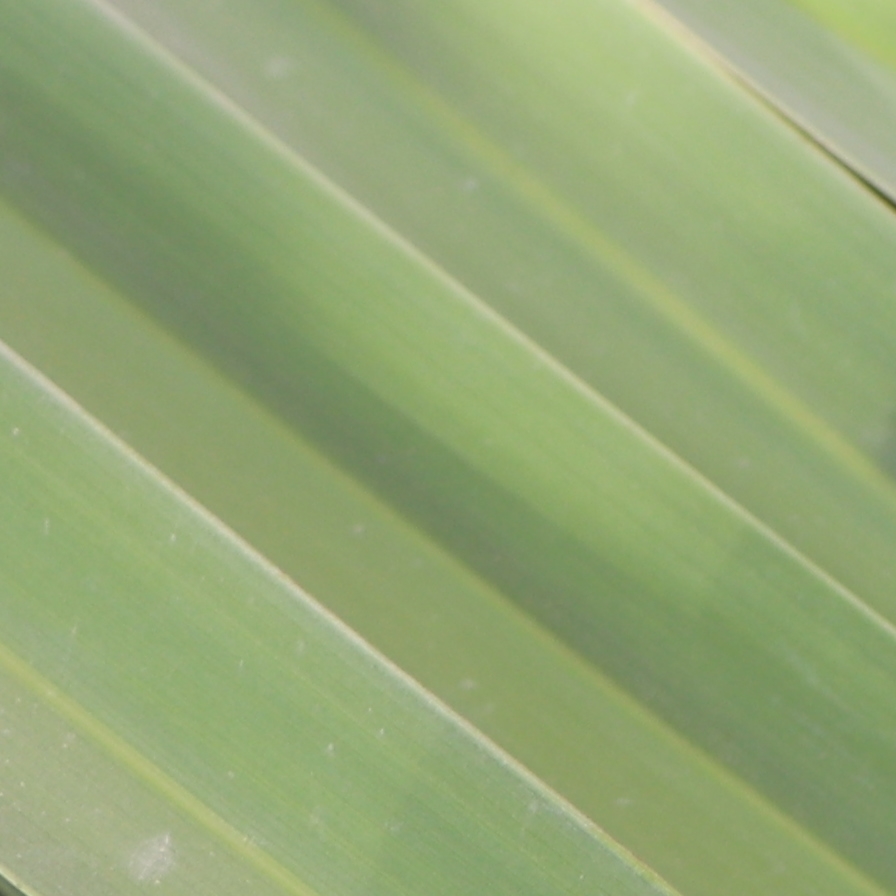
Label: Healthy